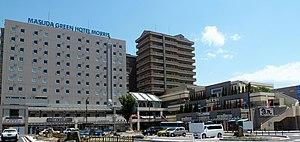
Masuda est une ville située dans la préfecture de Shimane, sur l'île de Honshū, au Japon.